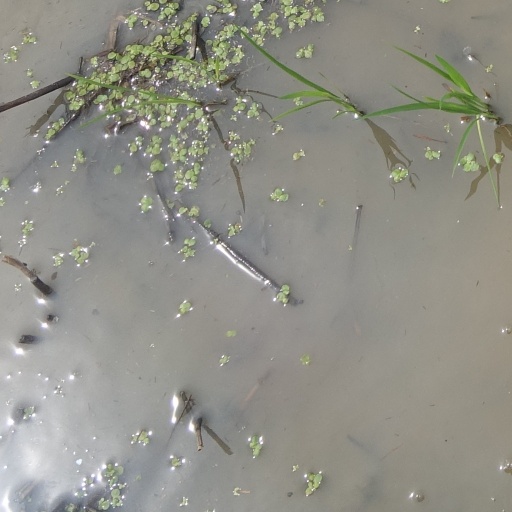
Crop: rice